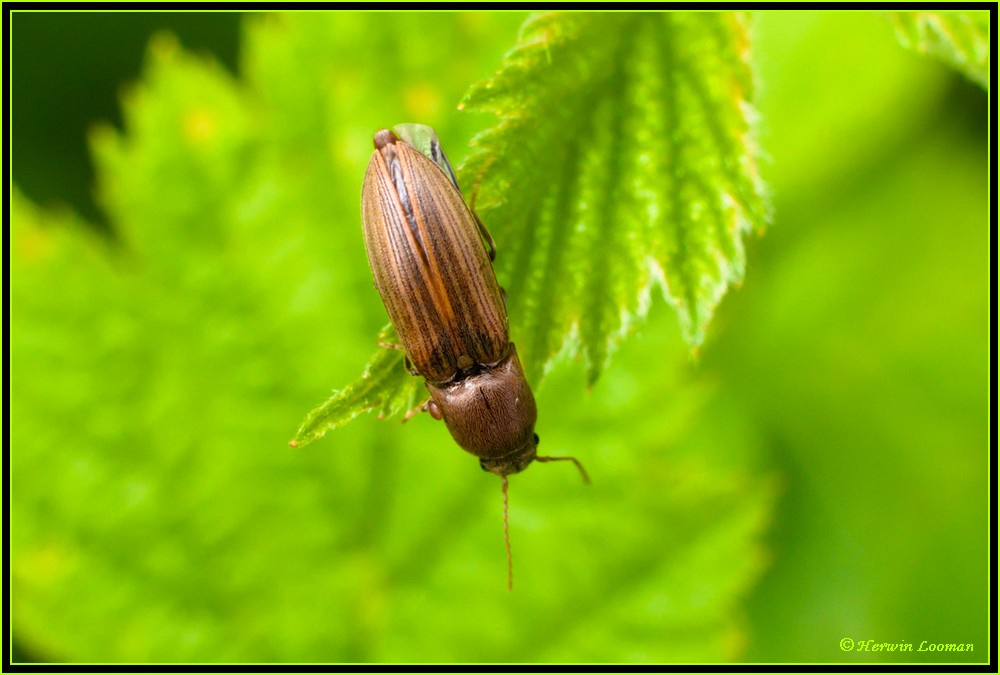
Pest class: clickbeetles_wireworms